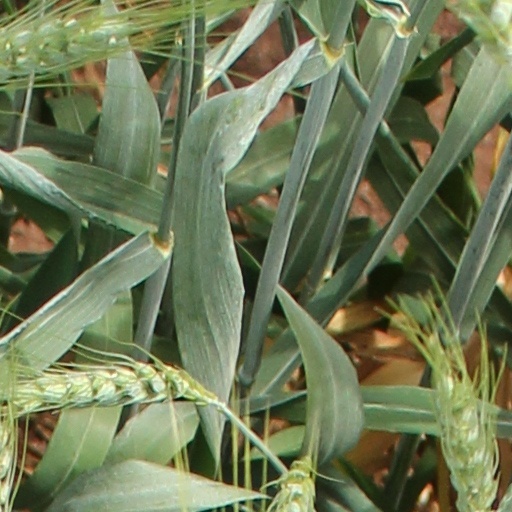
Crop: wheat